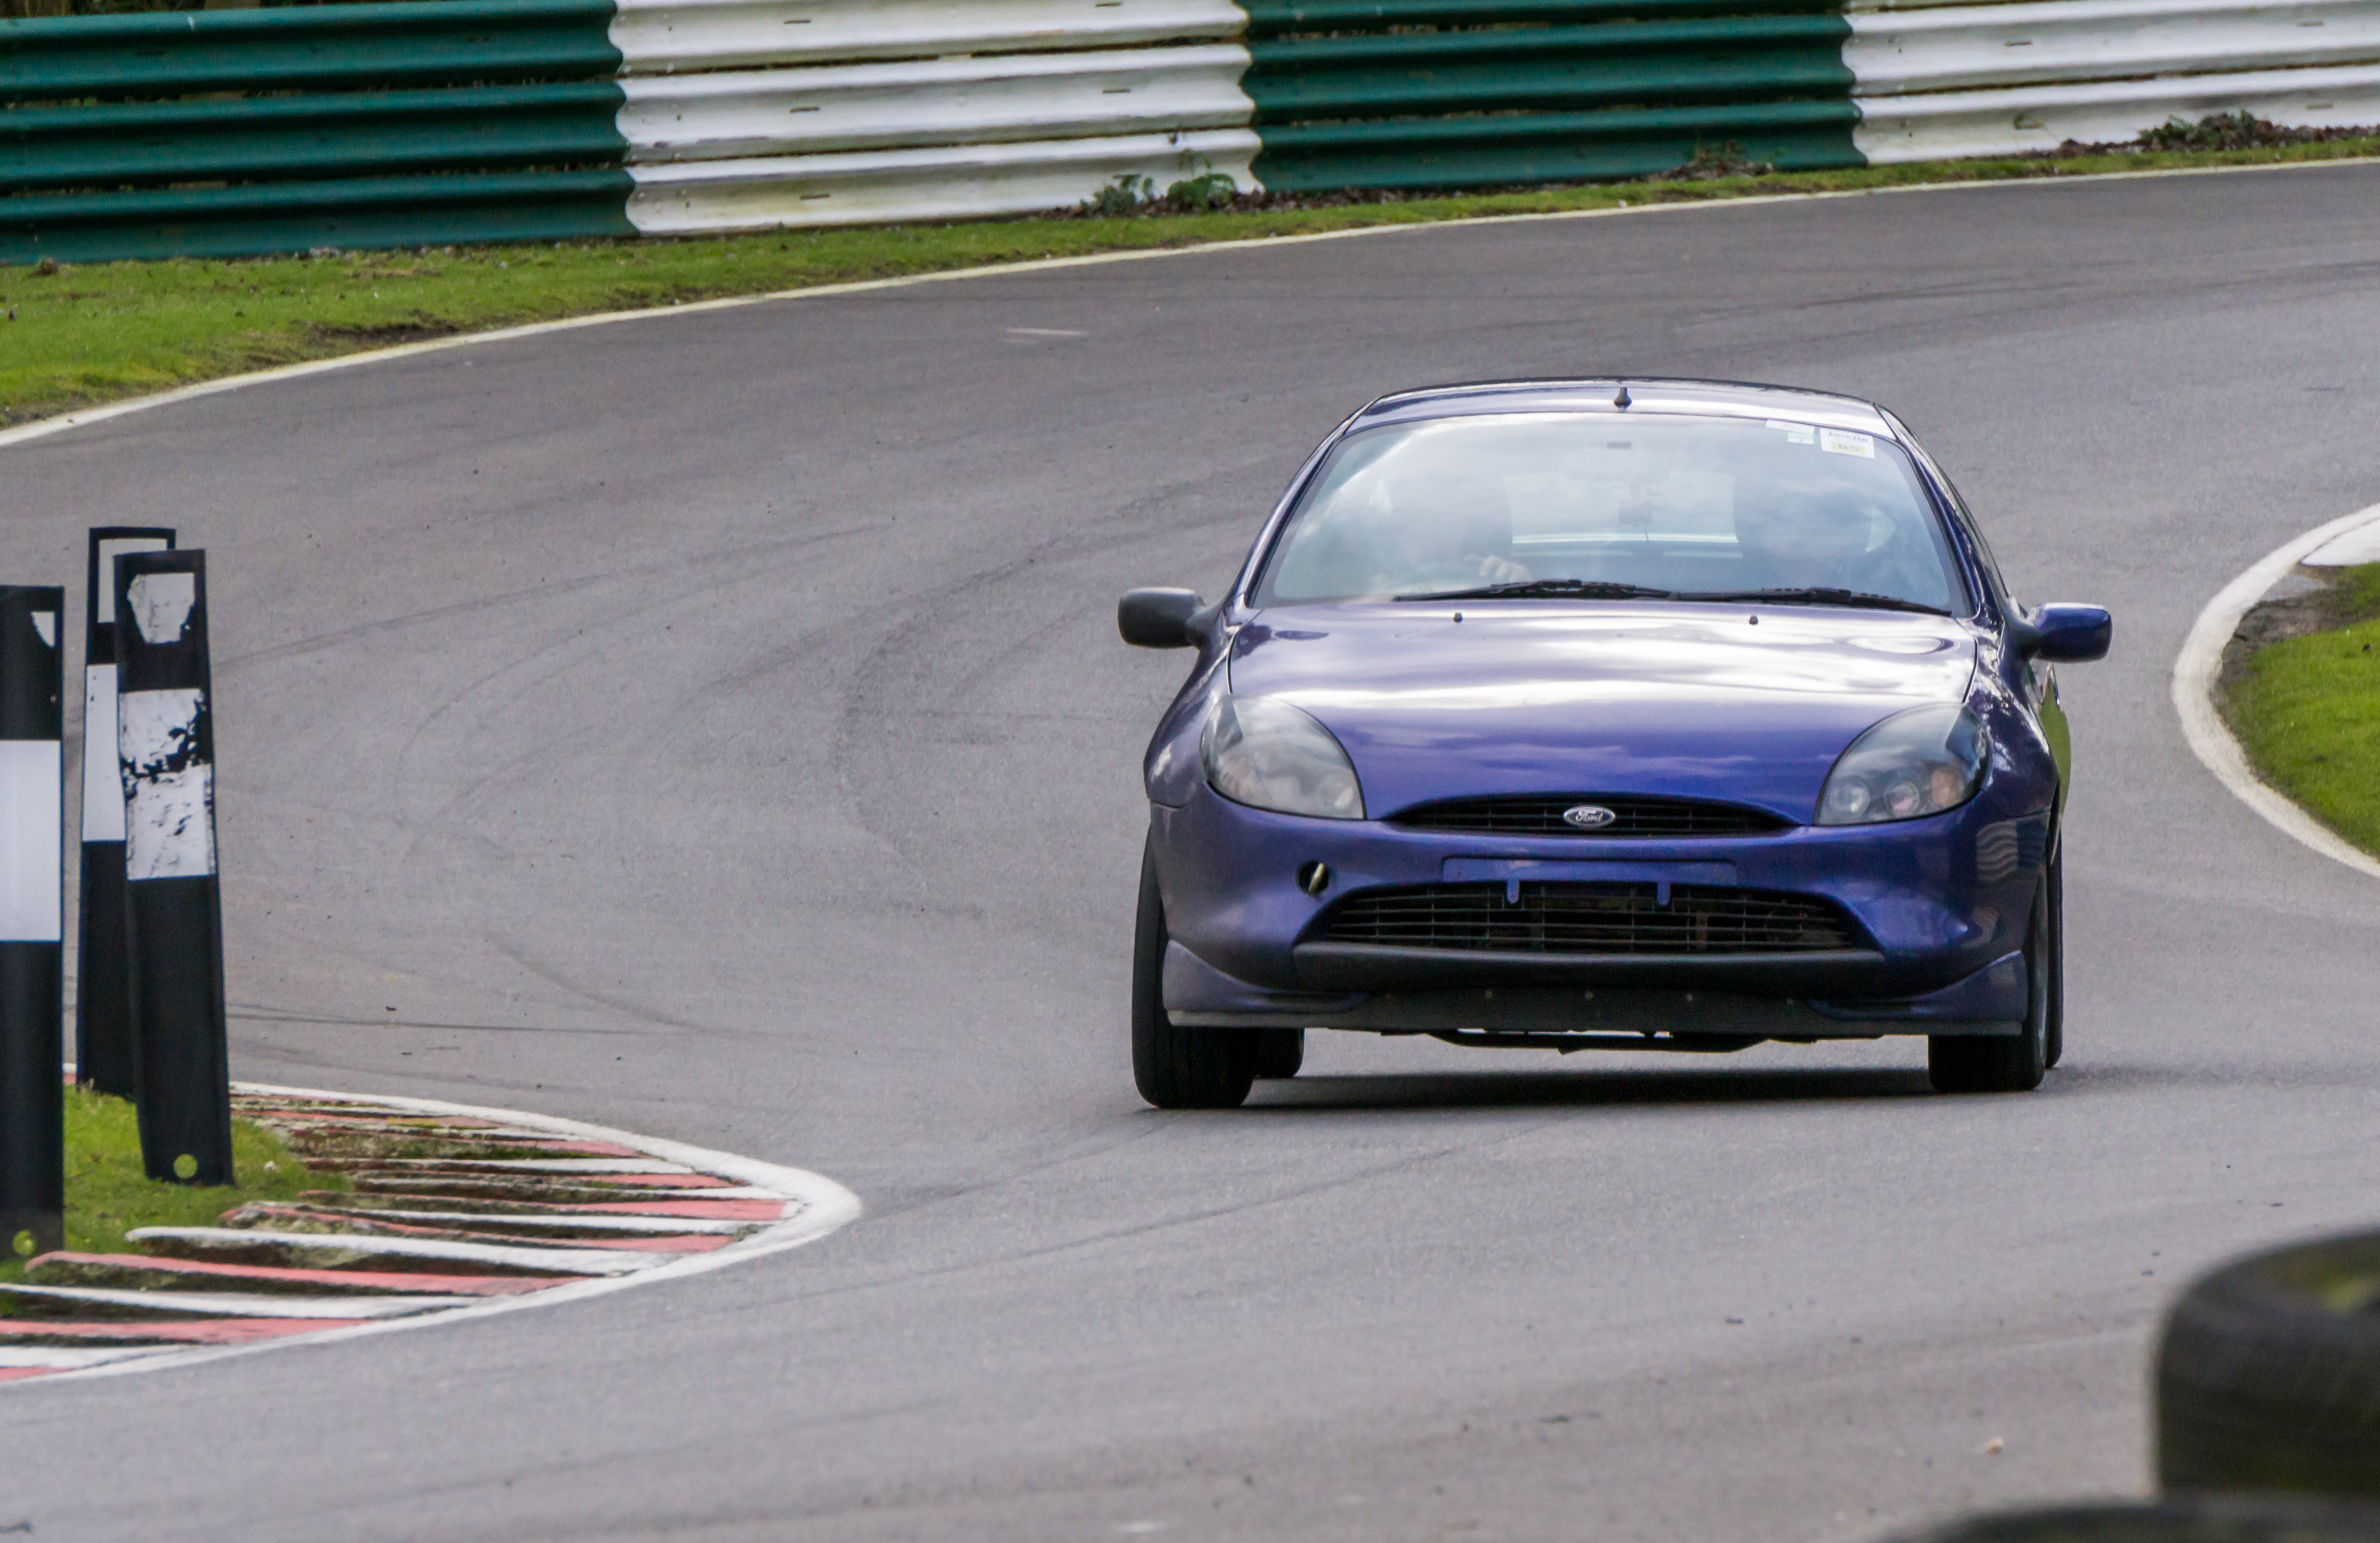
track, car, driving, vehicle, park, sports car, race car, 2016, racing, sony, day, race track, february, motorsport, ilce6000, trackday, 28th, cadwell, opentrack, auto racing, automobile make, automotive exterior, automotive design, rallycross, rallying